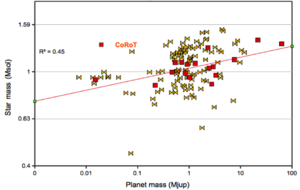
CoRoT est un télescope spatial destiné à l'étude de la structure interne des étoiles et à la recherche d'exoplanètes. Lancé le 27 décembre 2006, CoRoT est le premier télescope en orbite destiné à la recherche de planètes extrasolaires et notamment de planètes telluriques. Après 7 ans et demi de fonctionnement et de nombreuses découvertes, le satellite est désactivé le 17 juin 2014, ce qui signifie la fin de la mission.